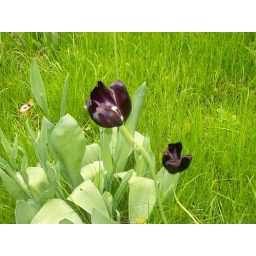
This is a pretty black tulip in Karen Blixen's garden. By the way, she wrote the book &amp;quot;Out of Africa&amp;quot;.